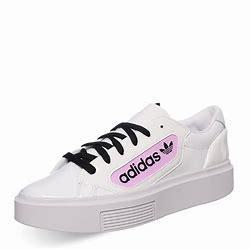
Brand: Adidas
Model: Sleek